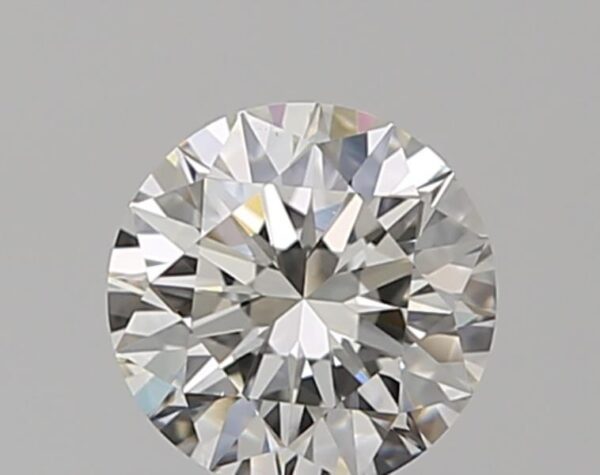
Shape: round
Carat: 0.55
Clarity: VS1
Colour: I
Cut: EX
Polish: EX
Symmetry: EX
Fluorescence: N
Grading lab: GIA
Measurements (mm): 5.22 x 5.26 x 3.26